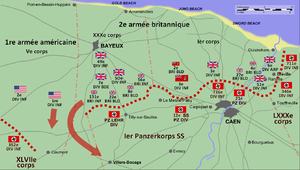
Carte des positions Alliées et Allemandes au 12 juin 1944 aux alentours de Caen. Pression des Américains sur la 352e division allemande la forcant à se replier et ouvrant une brèche du côté de Caumont. Elle est exploitée par les Britanniques pour tenter de percer le flanc de la PanzerLehr division menant à la bataille de Villers-Bocage.
L'opération Perch est une offensive britannique de la Seconde Guerre mondiale menée du 7 au 14 juin 1944, au cours de la bataille de Normandie. L'opération a pour but d'encercler et de prendre la ville occupée de Caen, un des objectifs majeurs des Alliés durant les premières étapes de l'invasion du Nord-Ouest de l'Europe. Une résistance allemande féroce combinée à des erreurs du commandement britannique font échouer l'opération avant que ses objectifs ne soient atteints.
Tilly-sur-Seulles est une commune française, située dans le département du Calvados en région Normandie, peuplée de 1 700 habitants.